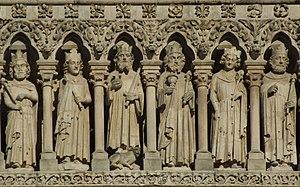
La cathédrale Notre-Dame d'Amiens est une église catholique située à Amiens dans le département français de la Somme en région Hauts-de-France.